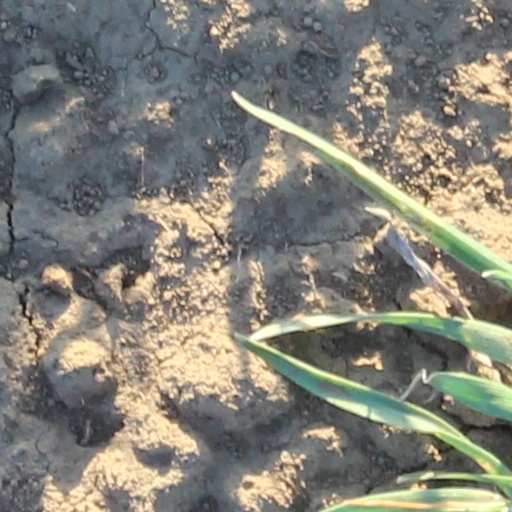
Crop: wheat